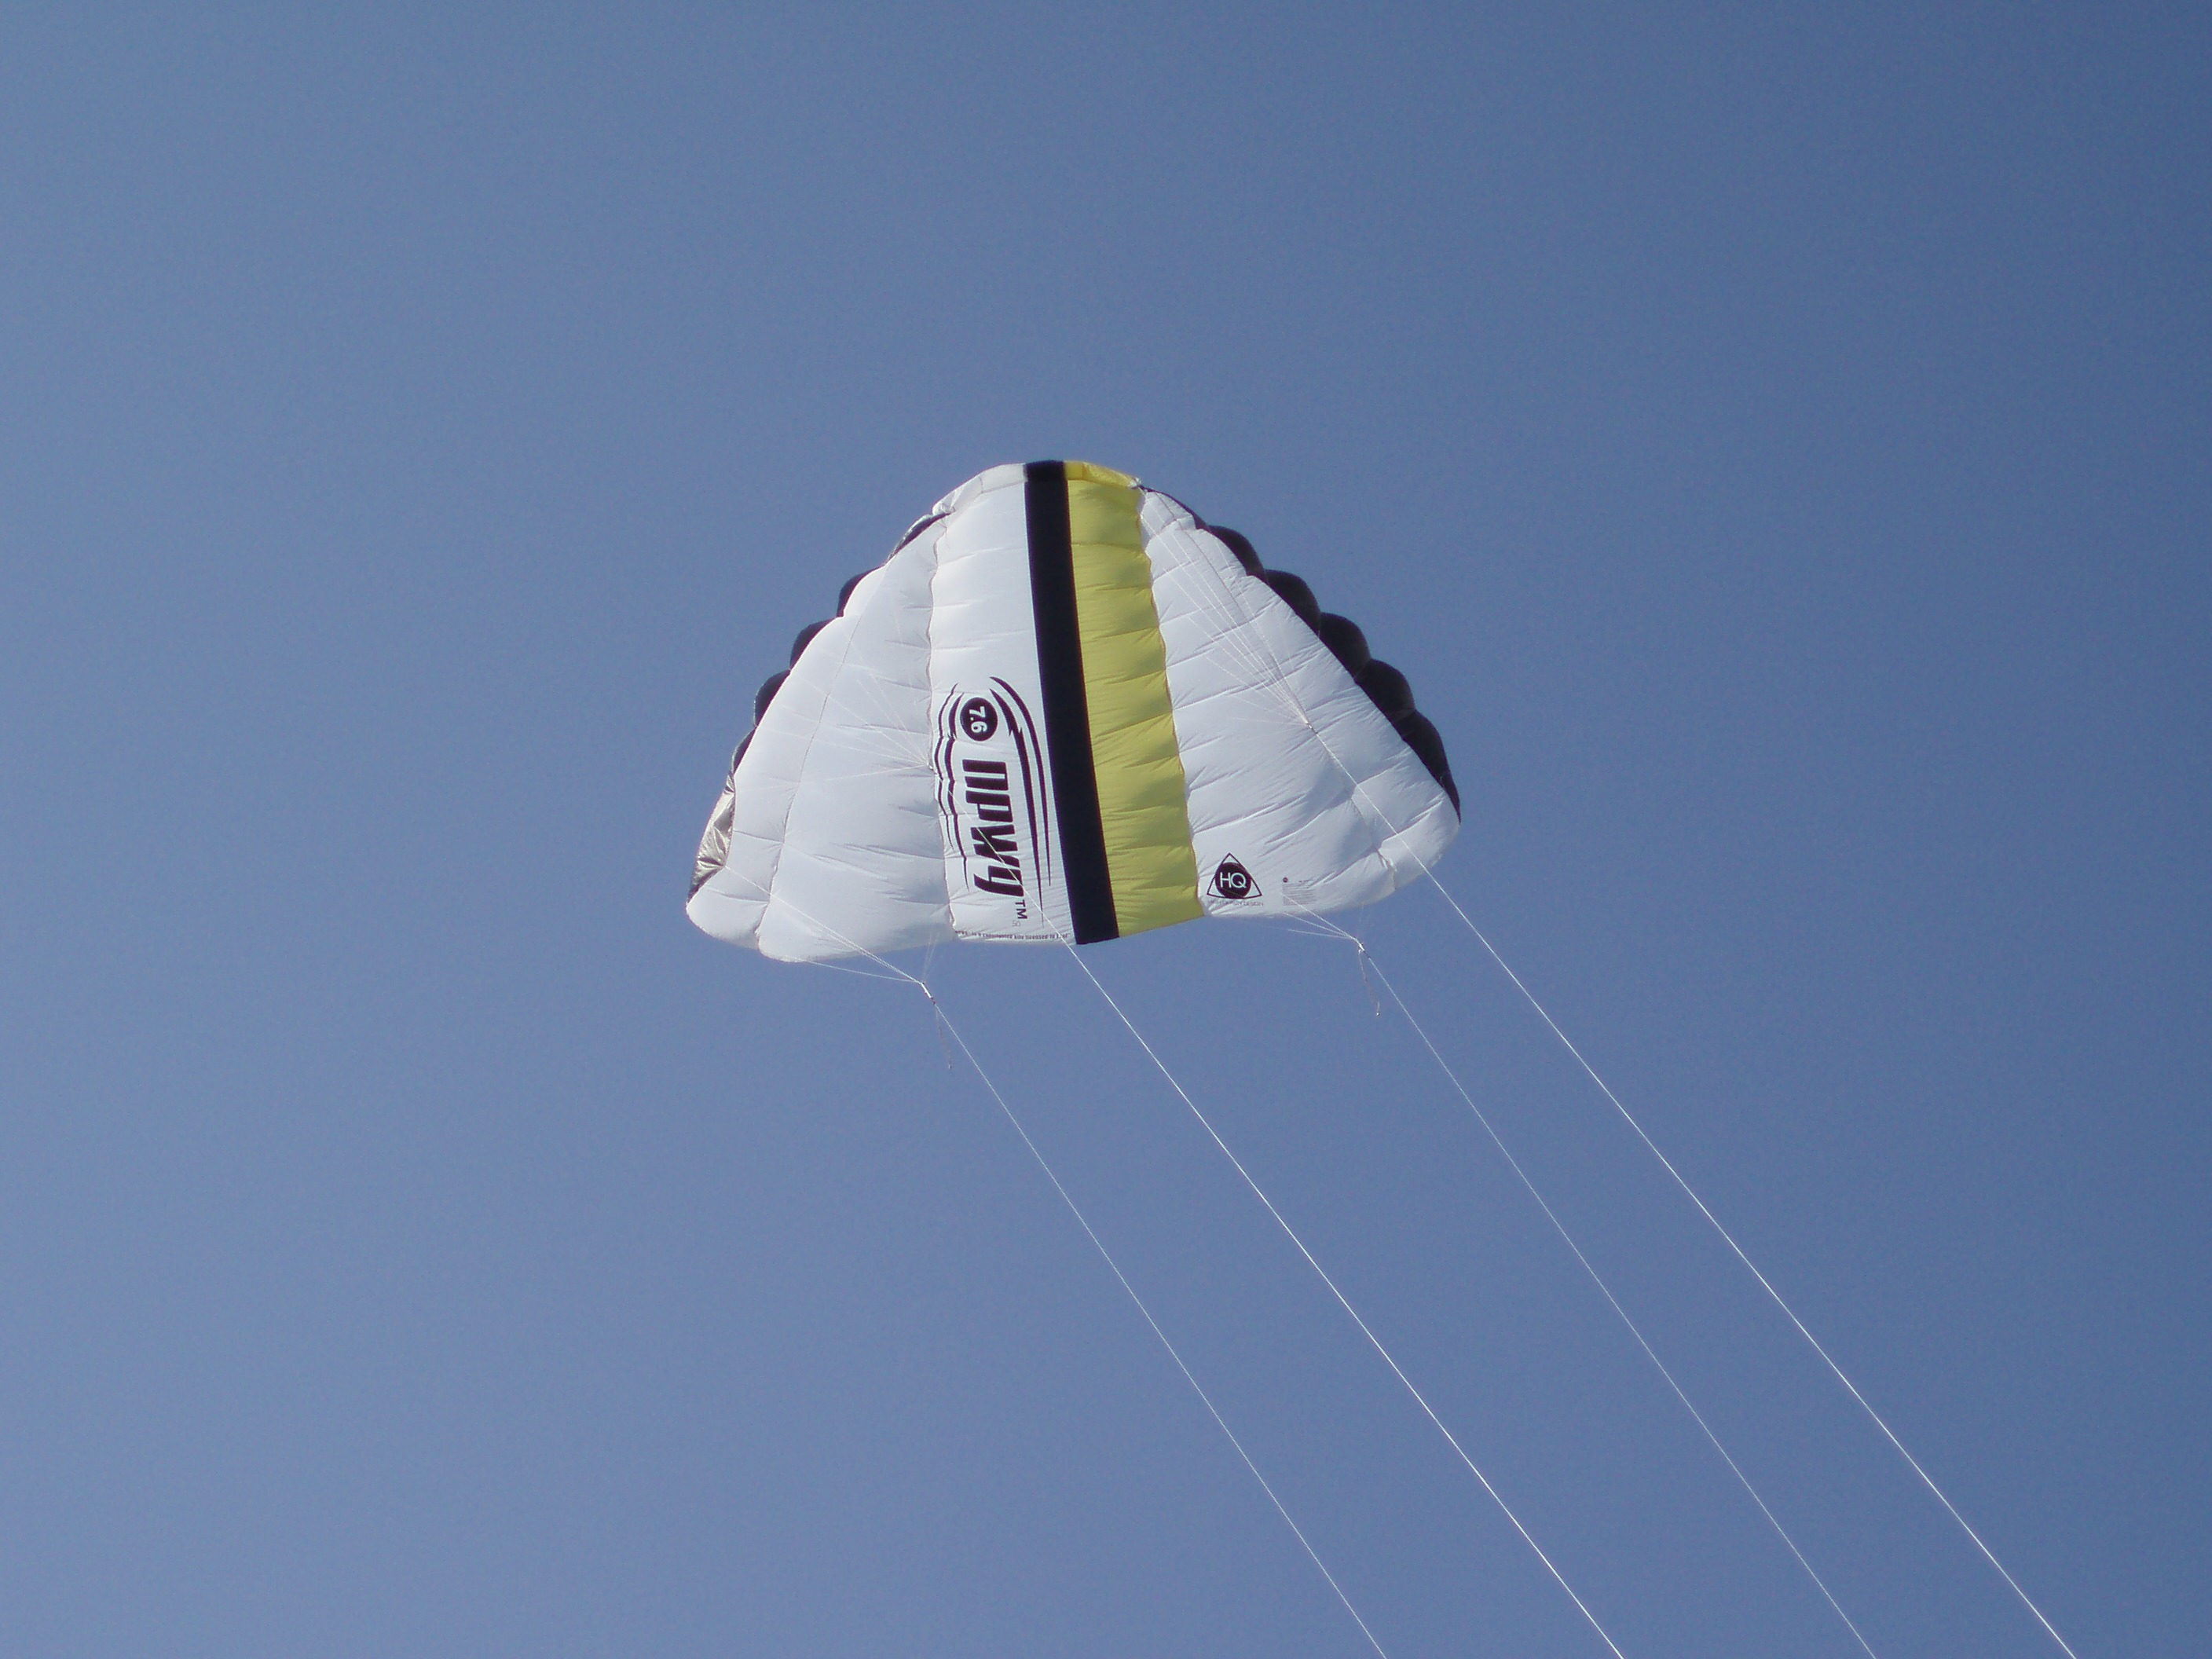
wing, sky, wind, kite, blue, extreme sport, toy, parachute, sports, dragons, atmosphere of earth, windsports, kite sports, individual sports, sport kite, npw